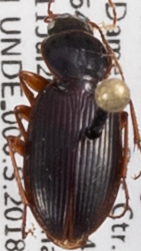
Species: Synuchus impunctatus
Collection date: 2018-07-11
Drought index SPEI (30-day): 1.444
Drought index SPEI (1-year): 1.01
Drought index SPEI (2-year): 2.09